Master of St Cecilia

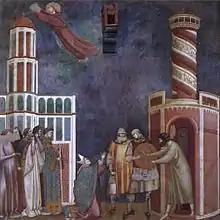
"Liberation of the Repentant Heretic"

The Master of St Cecilia is the notname given to an Italian painter active circa 1290 to 1320 in Florence and its environs.